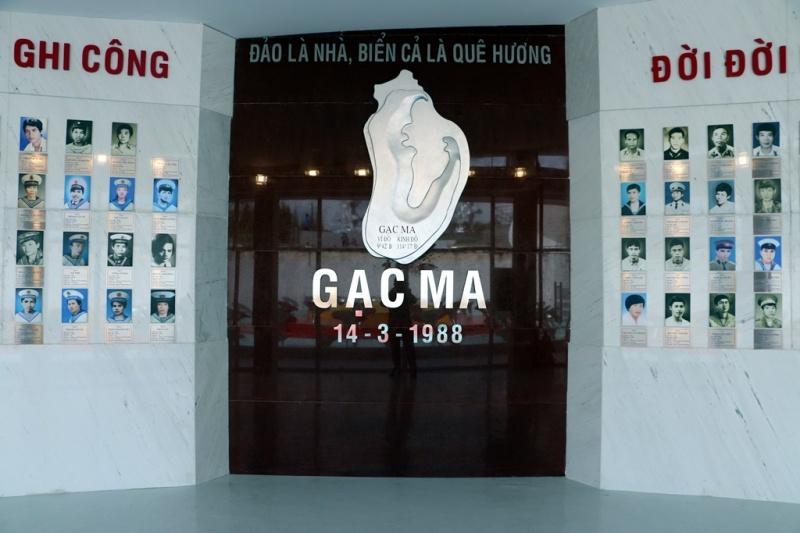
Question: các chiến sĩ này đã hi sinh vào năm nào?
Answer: năm 1988